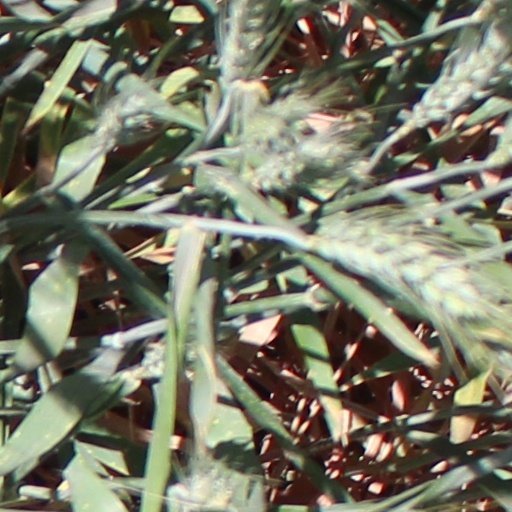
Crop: wheat